Kfm (Ireland)

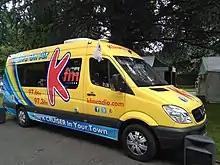
Outside broadcast van

Kfm is an Irish radio station based in Naas, serving County Kildare, Ireland.